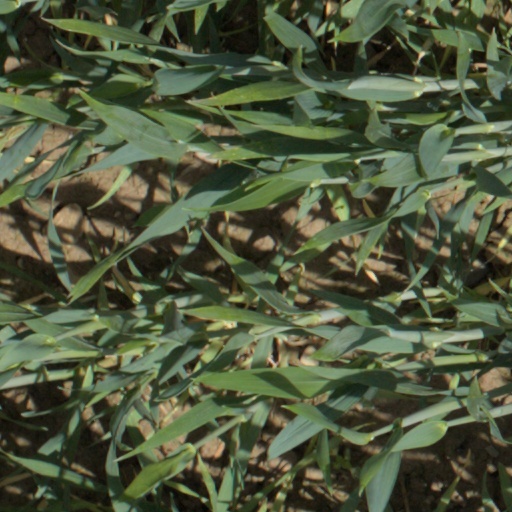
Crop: wheat